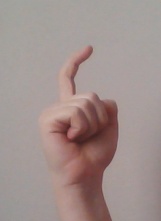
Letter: ra